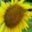
Label: sunflower